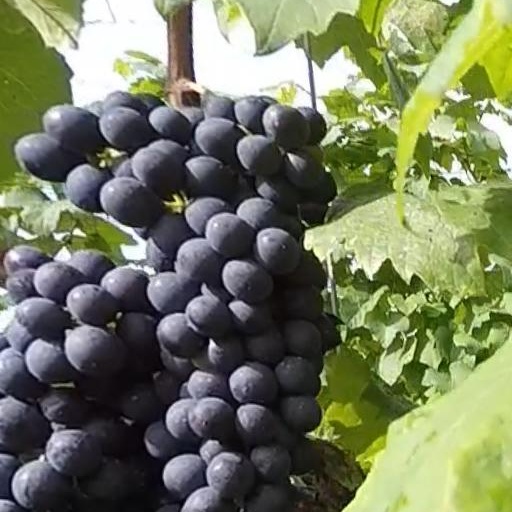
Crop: grape